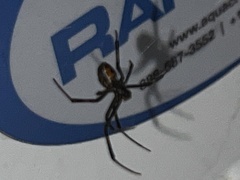
Species: Lactrodectus_hesperus